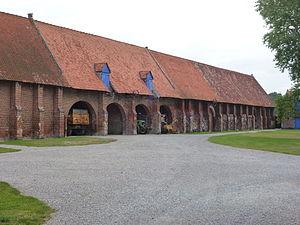
Clairmarais (Pas-de-Calais, Fr) Ancienne abbaye cistercienne PA00108253 This building is indexed in the Base Mérimée, a database of architectural heritage maintained by the French Ministry of Culture,